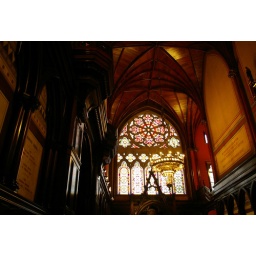
Stained glass window in Memorial Hall, Harvard University, Cambridge, Massachusetts. June 9, 2007